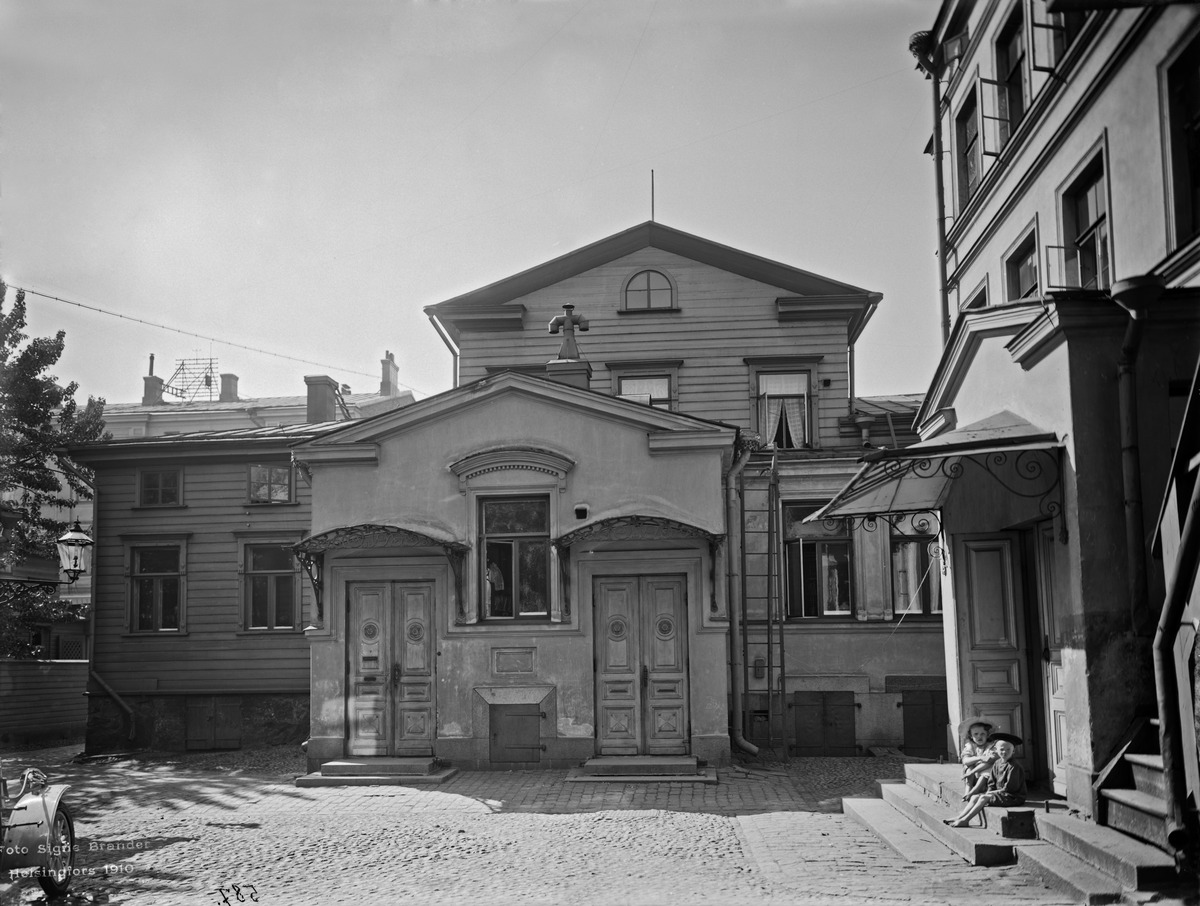
Kirkkokatu 5 pihan puolelta
sisällön kuvaus: Kirkkokatu 5 pihan puolelta. mustavalkoinen
Kuvaaja: Brander, Signe, valokuvaaja
Ajankohta: kuvausaika 1910
Paikka: Suomi, Uusimaa, Helsinki, Kruununhaka Helsinki, Kirkkokatu 5
Aiheet: puurakennukset, ovet